Elena Reynaga

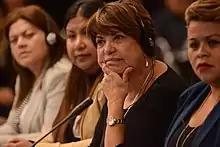

Elena Eva Reynaga (born 1953 in Jujuy) is an Argentinian former sex worker and women human rights defender who campaigns for the rights of sex workers. Reynaga, is a founding member of Association of Women Sex Workers in Argentina (AMMAR). In 1999, she was elected as Executive Secretary of the Network of Women Sex workers of Latina America and the Caribbean (RedTraSex).